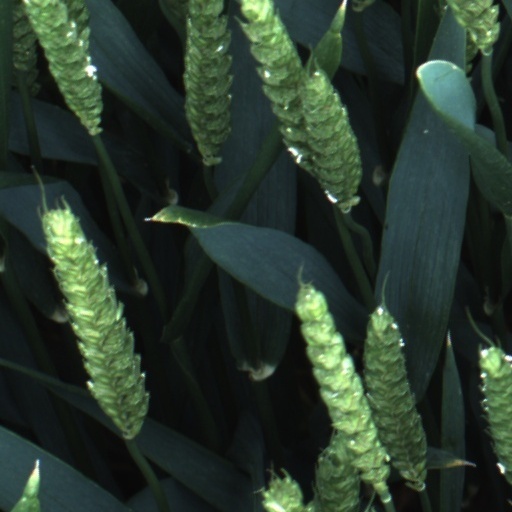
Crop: wheat